Supreme Court of the Republic of Texas

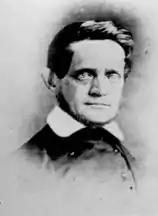
John Hemphill, Chief Justice from 1840 to 1845

The January 1841 session was attended by Chief Justice Hemphill and District Judges Baylor, Hutchinson, Terrell, Scurry, and Hansford. Gray was the clerk. The District Judges from the First and Second Districts were not in attendance.